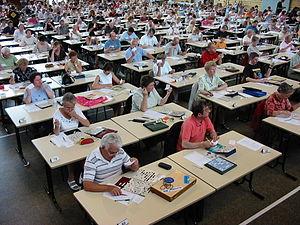
Le Scrabble est un jeu de société et un jeu de lettres où l'objectif est de cumuler des points, sur la base de tirages aléatoires de lettres, en créant des mots sur une grille carrée, dont certaines cases sont primées.
Le Scrabble duplicate est une variante du jeu de Scrabble qui consiste à jouer une partie seul, ou à plusieurs chacun jouant avec le même tirage et plaçant le même mot sur la grille, en tentant à chaque coup de faire le meilleur score possible, selon les lettres sur le chevalet et la configuration de la grille. Le duplicate est la variante la plus répandue en français dans les clubs et en compétition, avec plus de 15 000 licenciés en France et plus de 20 000 licenciés au monde. Elle est aussi pratiquée en roumain et en néerlandais mais est de loin plus populaire en français qu'en toutes les autres langues.